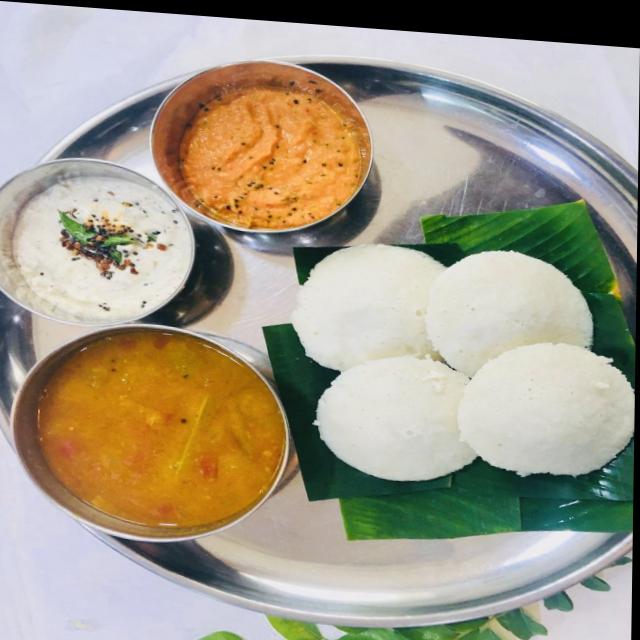
Dish: idli